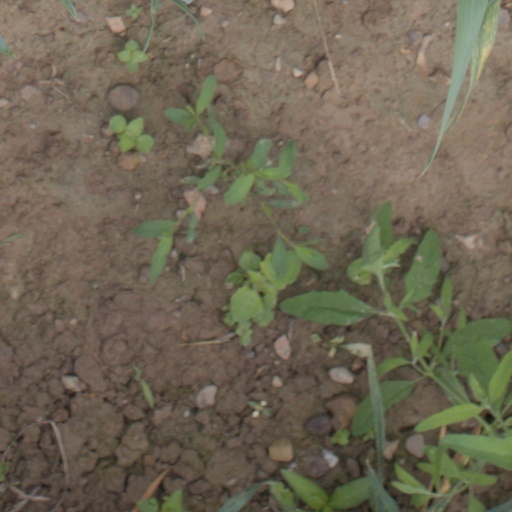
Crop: wheat